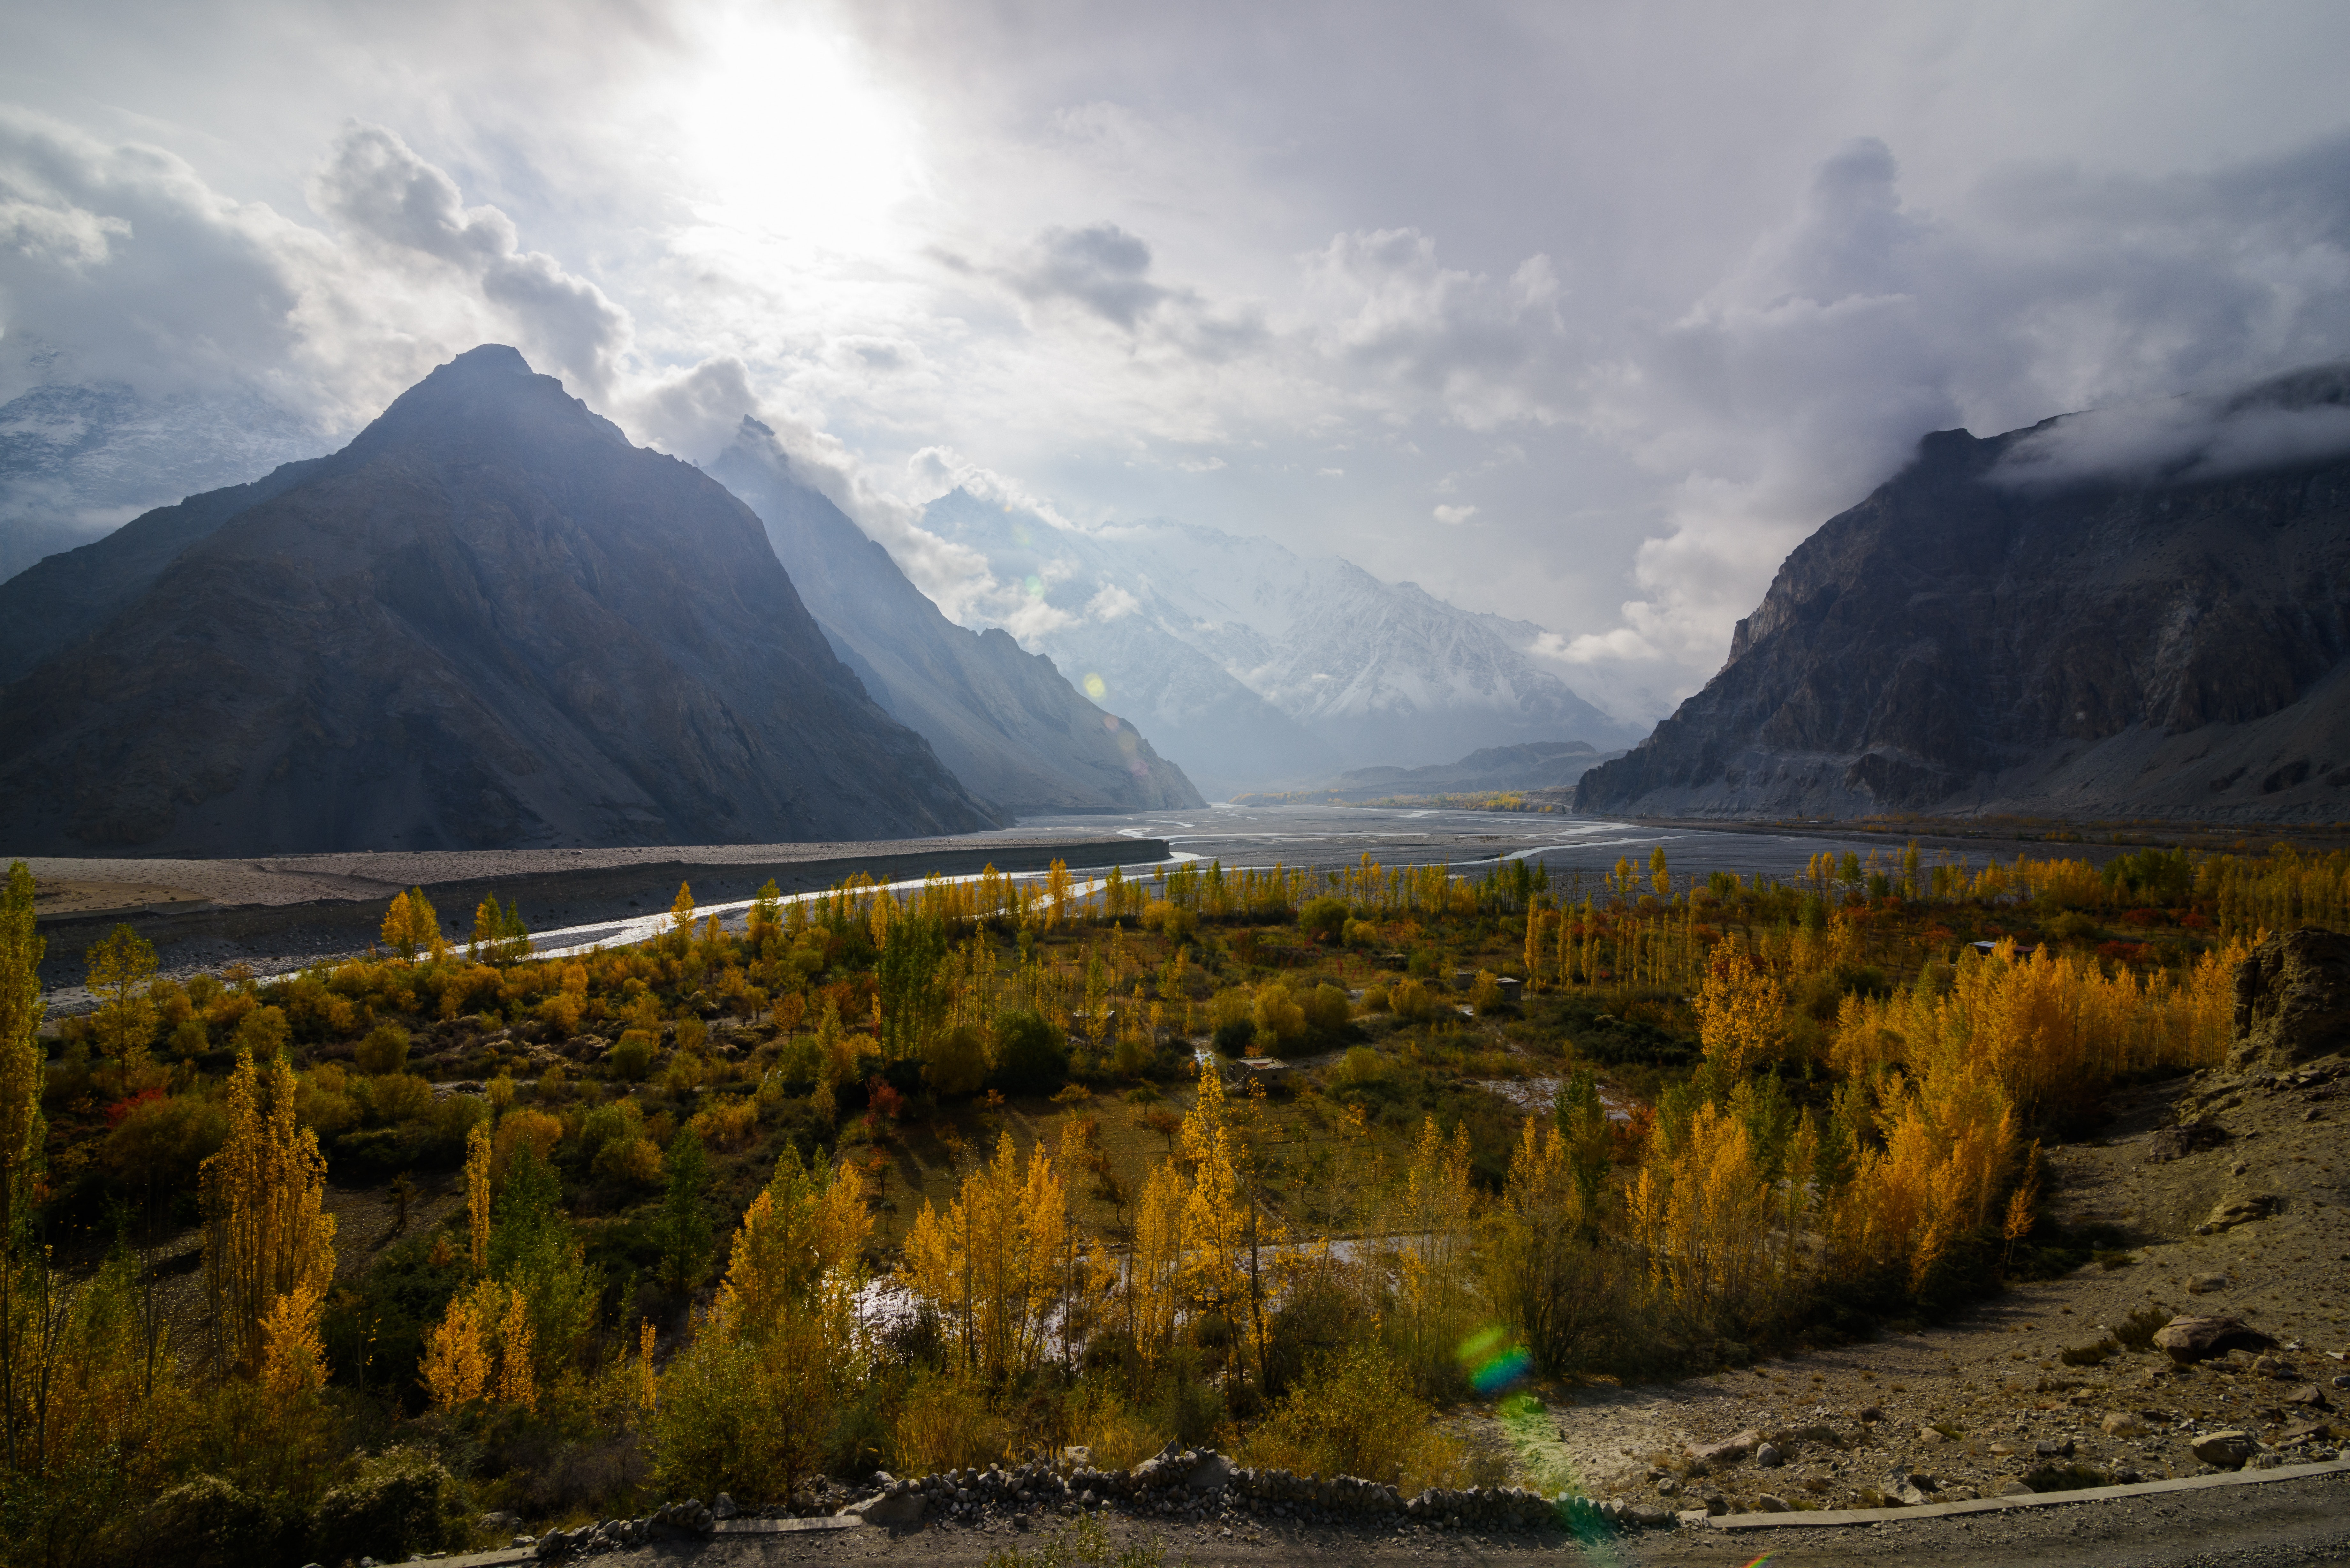
highland, mountainous landforms, mountain, nature, sky, wilderness, mountain range, hill, fell, cloud, valley, tundra, ridge, landscape, road, national park, tree, ecoregion, sunlight, mountain pass, fjord, alps, summit, lake, loch, river, grassland, massif, plain, plateau, mount scenery, horizon, terrain, tourism